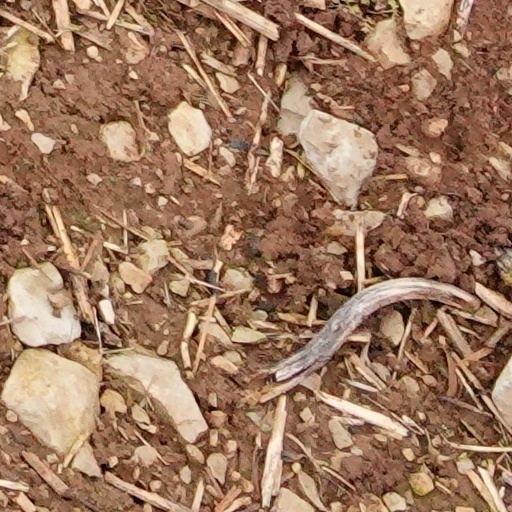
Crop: wheat